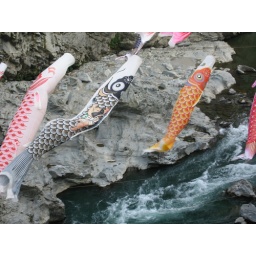
These fish windsocks are hung in honor of boy's day. These ones are strung across a canyon in Shikoku.